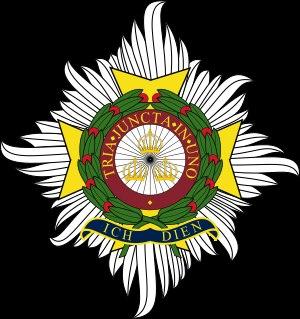
Granville Leveson-Gower, aussi connu Lord Granville Leveson-Gower, créé suo jure vicomte puis comte Granville,